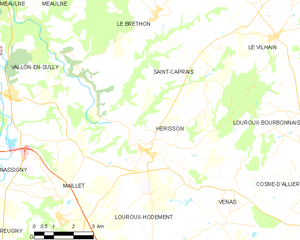
Carte des communes françaises: Hérisson